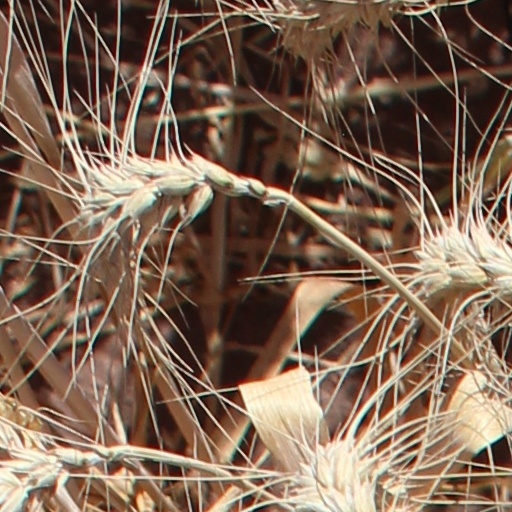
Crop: wheat